Senseless violence

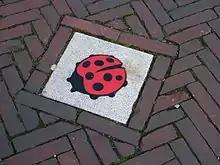
The ladybug street tile is a symbol against "senseless violence" in the Netherlands and is often placed on the sites of deadly crimes.

Senseless violence is a term frequently used by among others the media, politicians and NGOs to define the nature of several shocking events in Belgium and the Netherlands in recent years. The use of the term is politically charged and may not reflect any unique elements of any particular crime given that label.